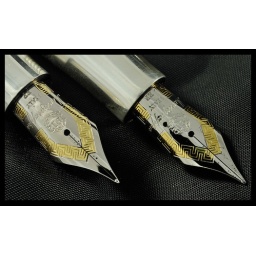
Montegrappa Extra 1930 in turtle brown and green variegated celluloid with sterling silver fittings and EF nibs.